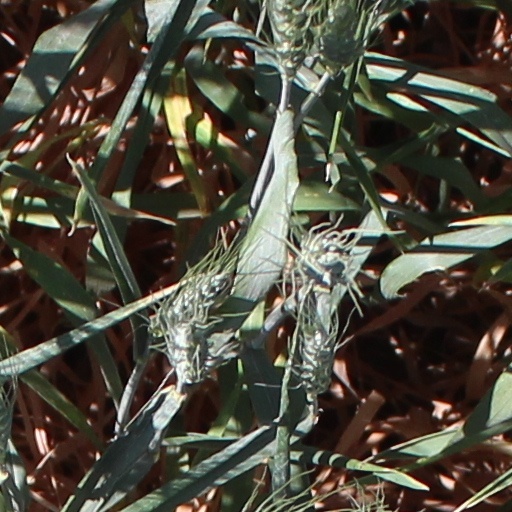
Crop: wheat